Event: Nepal Earthquake
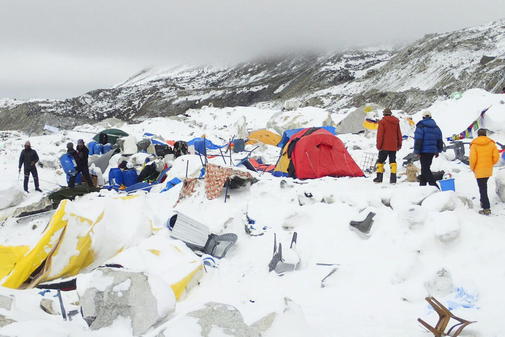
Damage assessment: damage